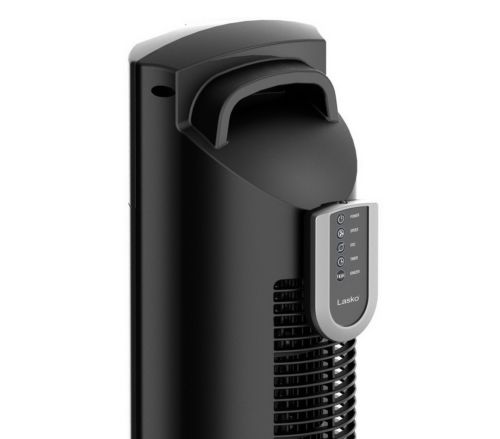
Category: fan